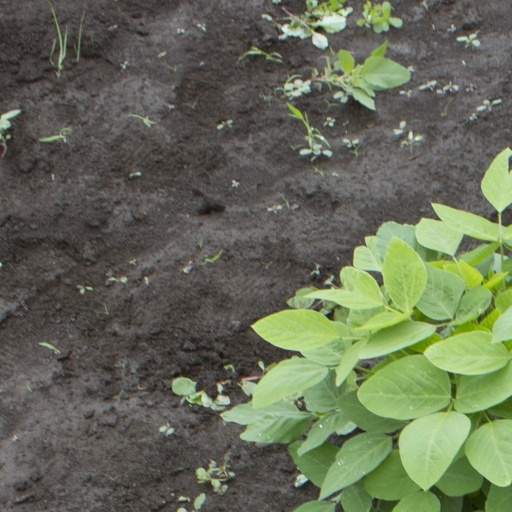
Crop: soybean